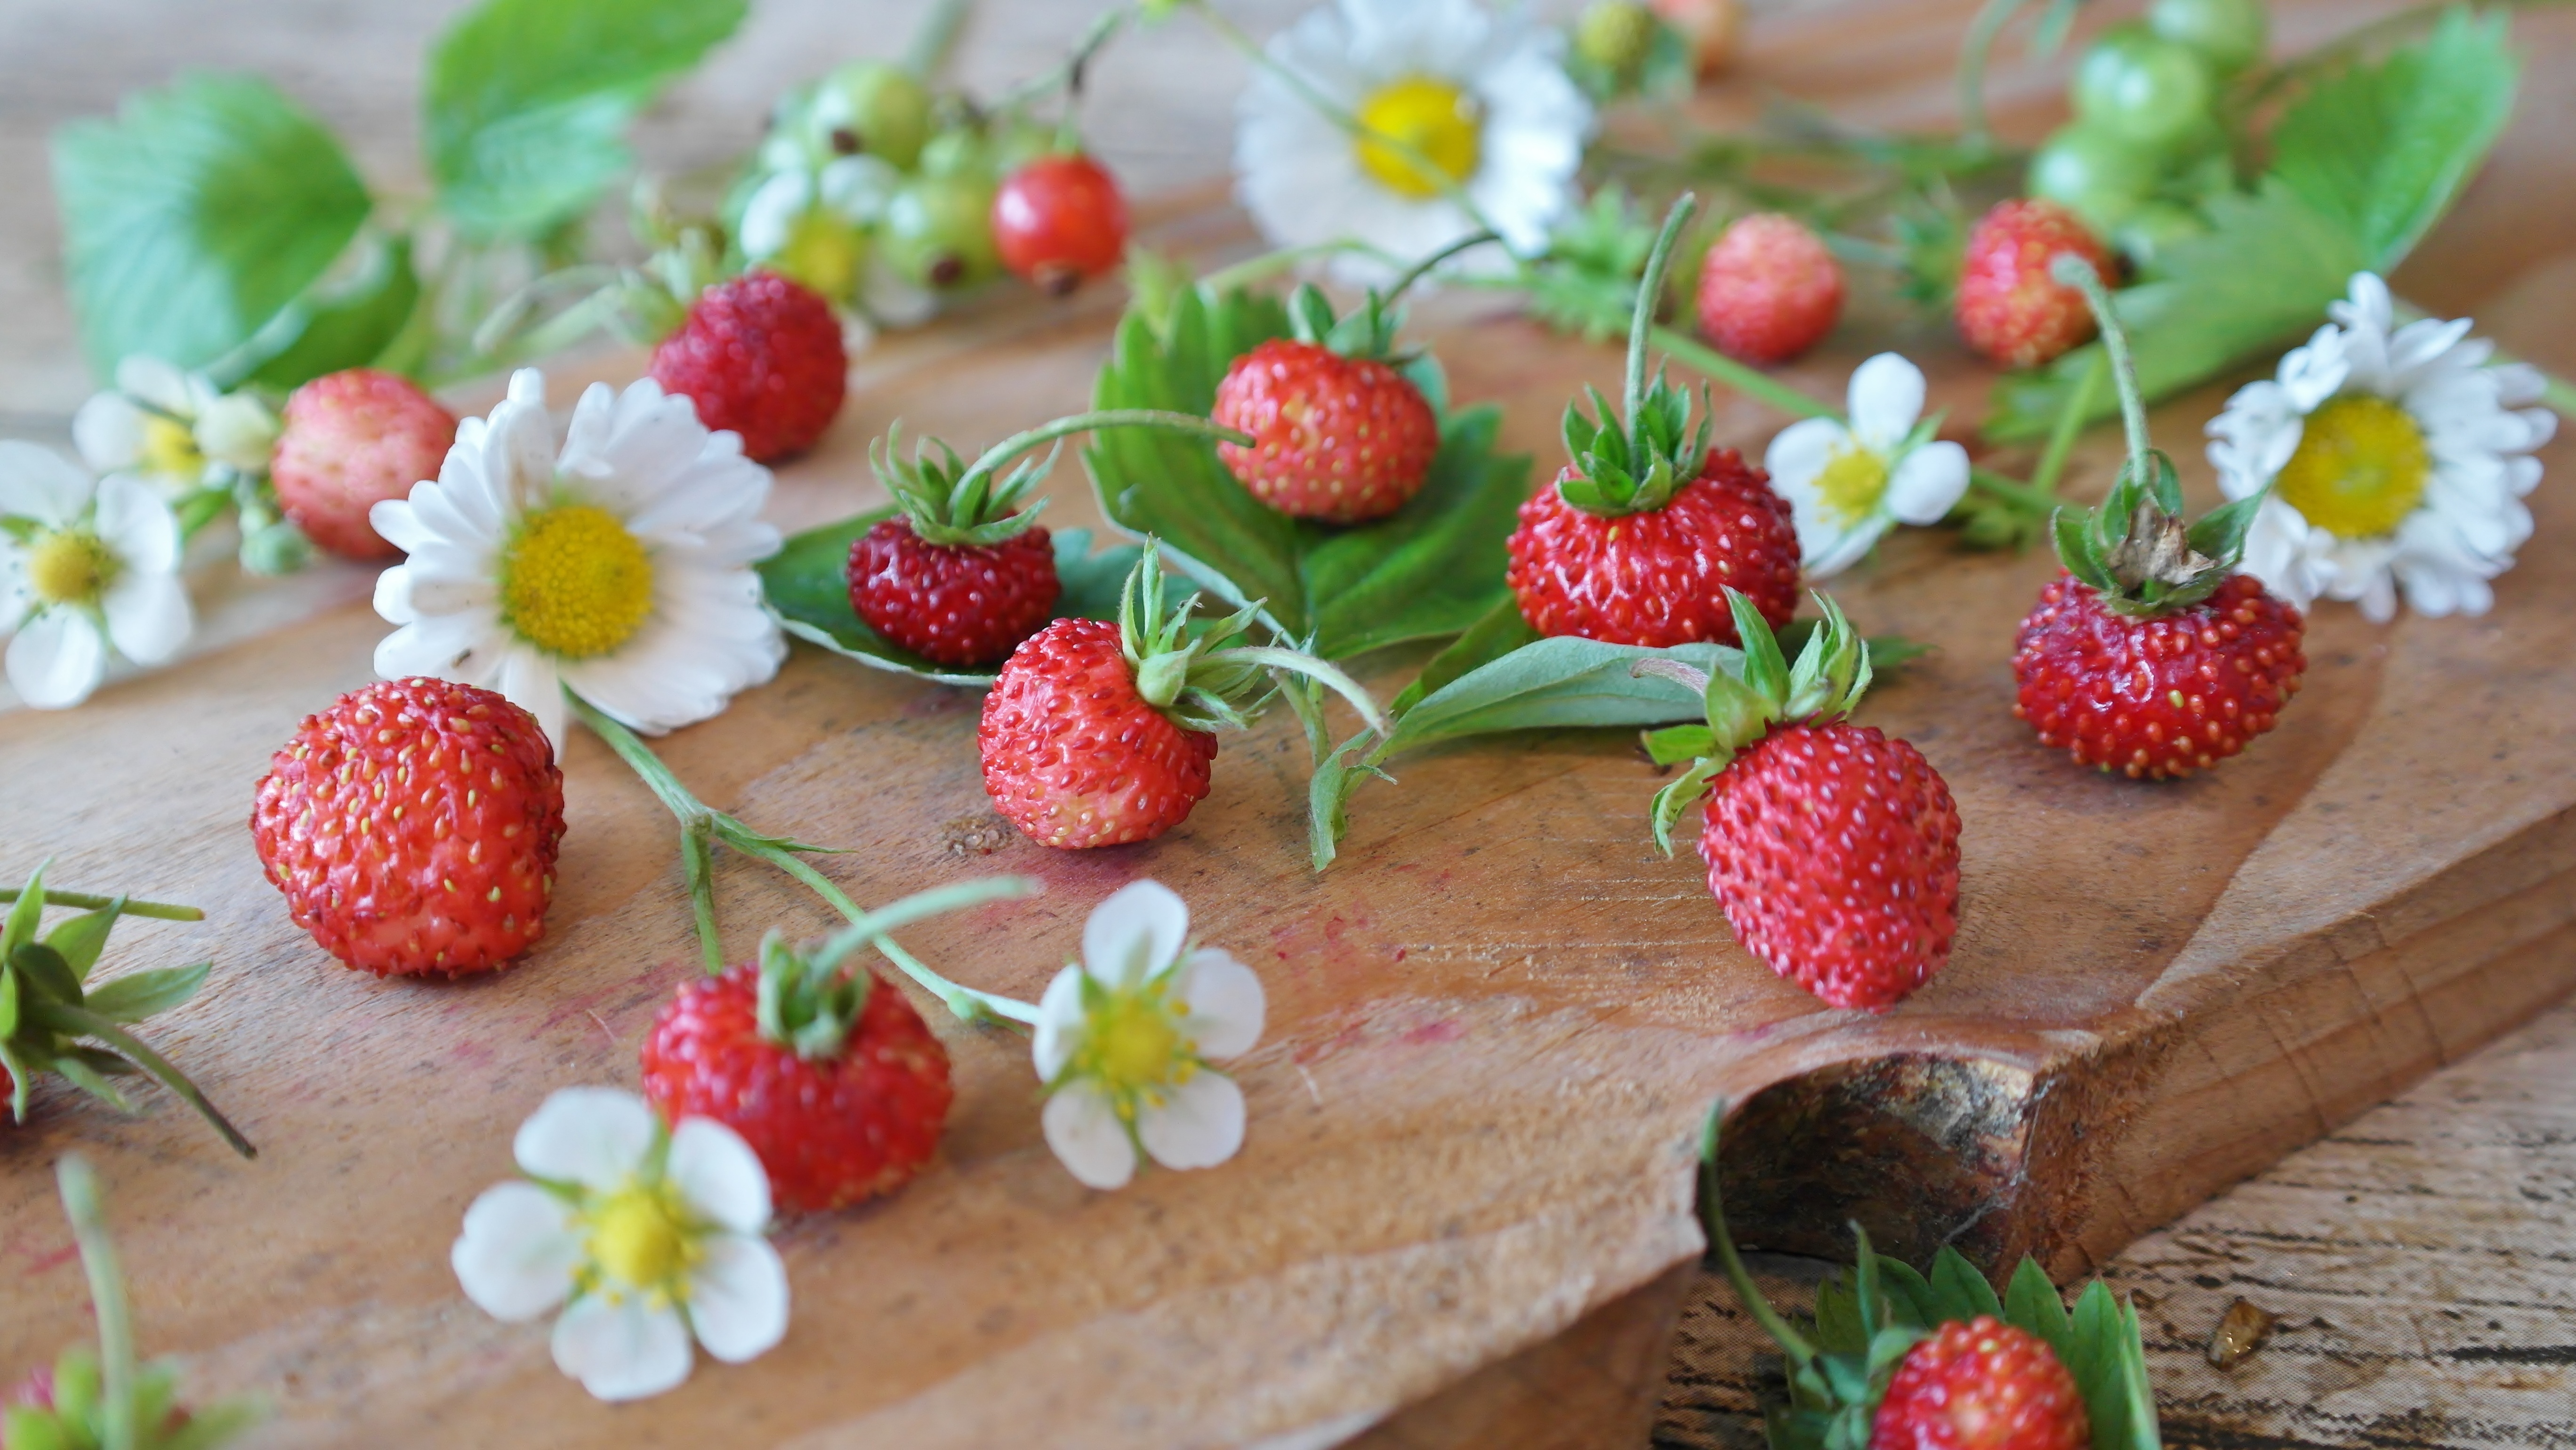
plant, raspberry, fruit, berry, sweet, daisy, ripe, dish, meal, food, red, produce, breakfast, close, dessert, eat, still life, strawberry, wild plant, fruits, strawberries, frisch, forest fruit, wild strawberries, pavlova, frutti di bosco